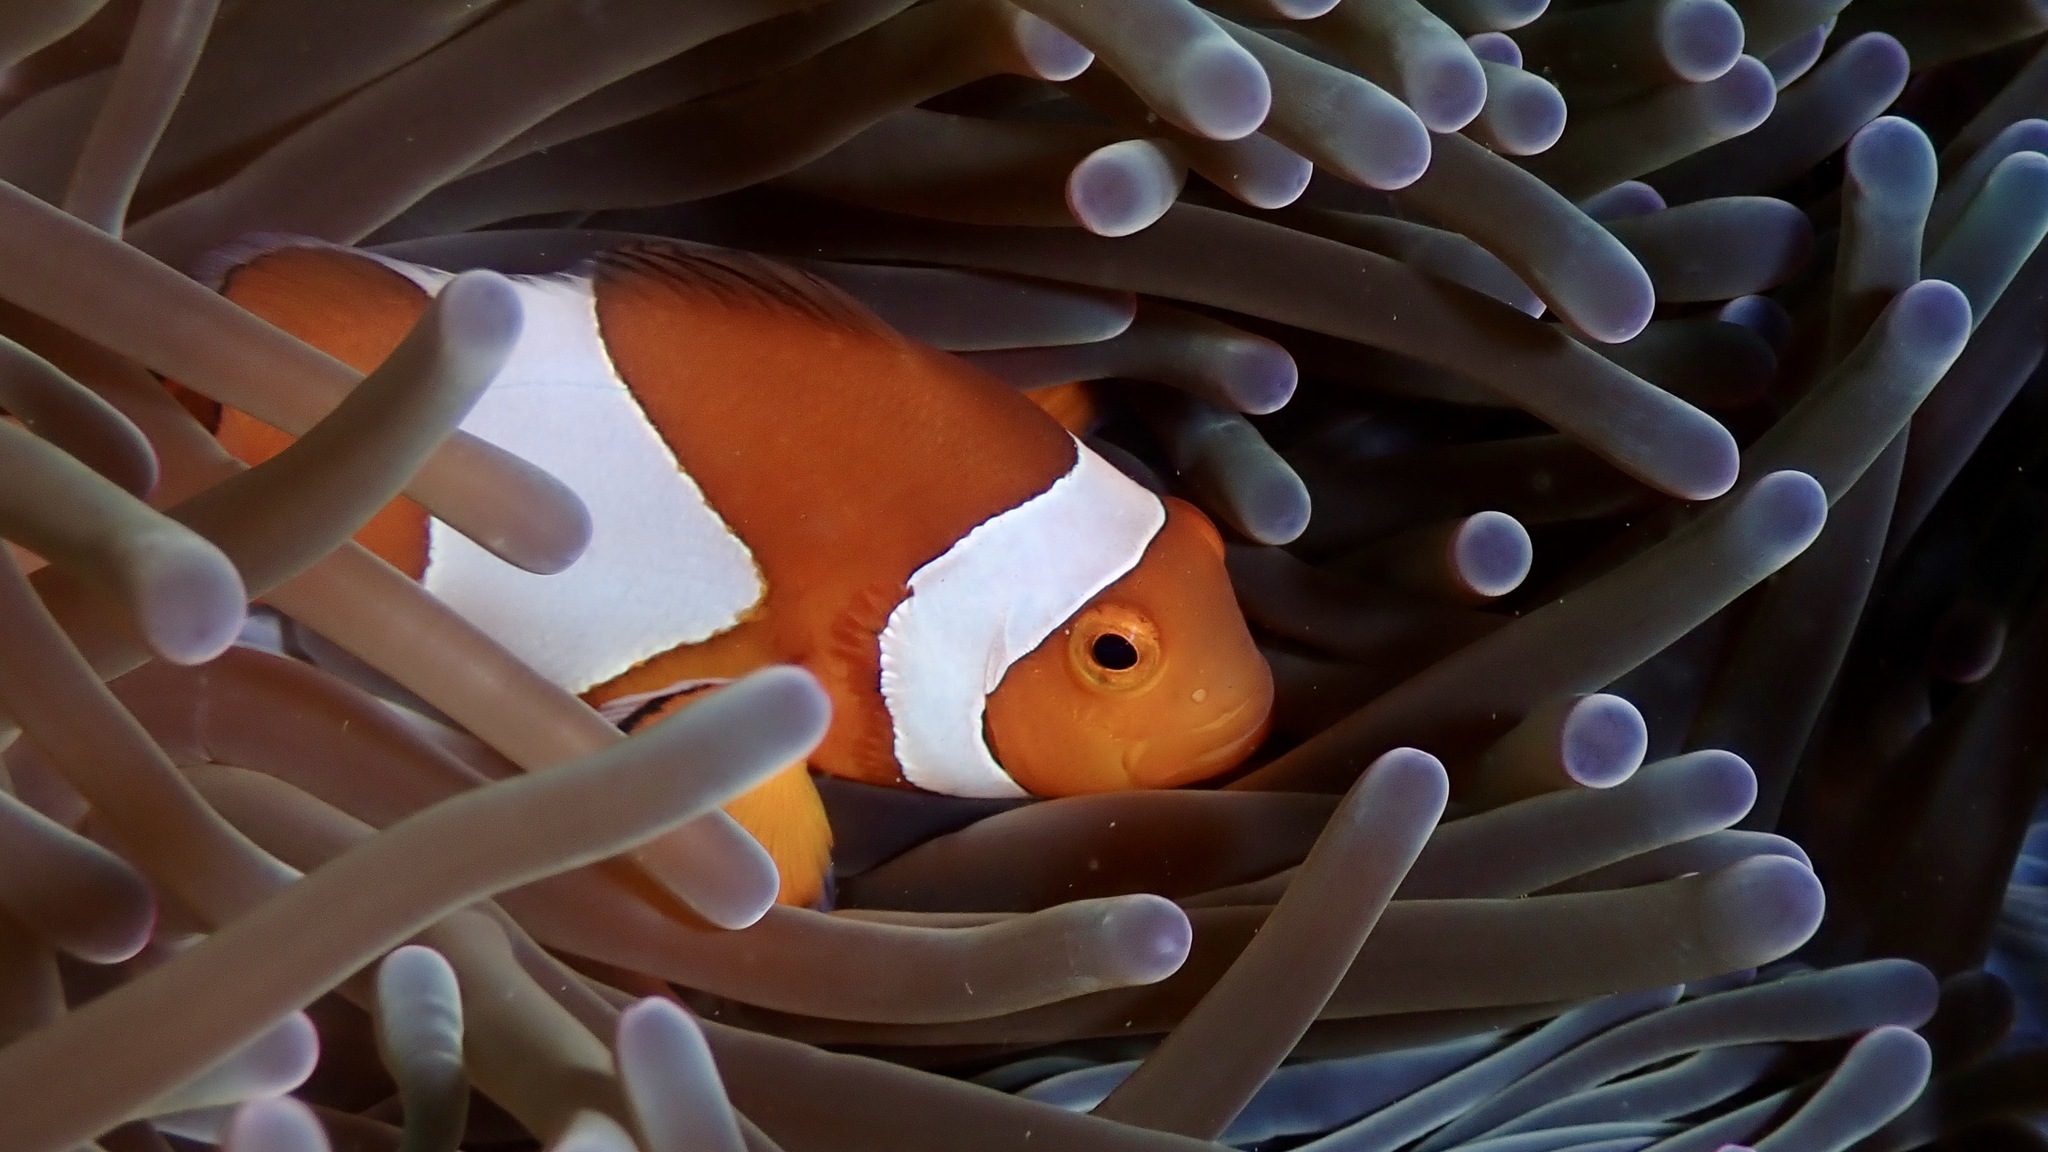
Amphiprion ocellaris (Ocellaris Anemonefish)